KkStB 73

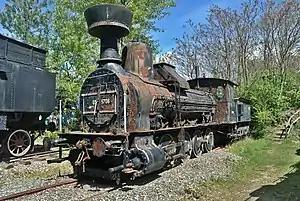
ÖBB 55.5708 (ex kkStB 73.79) at Strasshof railway museum, May 2017

The kkStB 73 were a class of steam locomotives of operated by the Imperial Royal Austrian State Railways ("kaiserlich-königliche österreichische Staatsbahnen, k.k.St.B."), for freight duties.